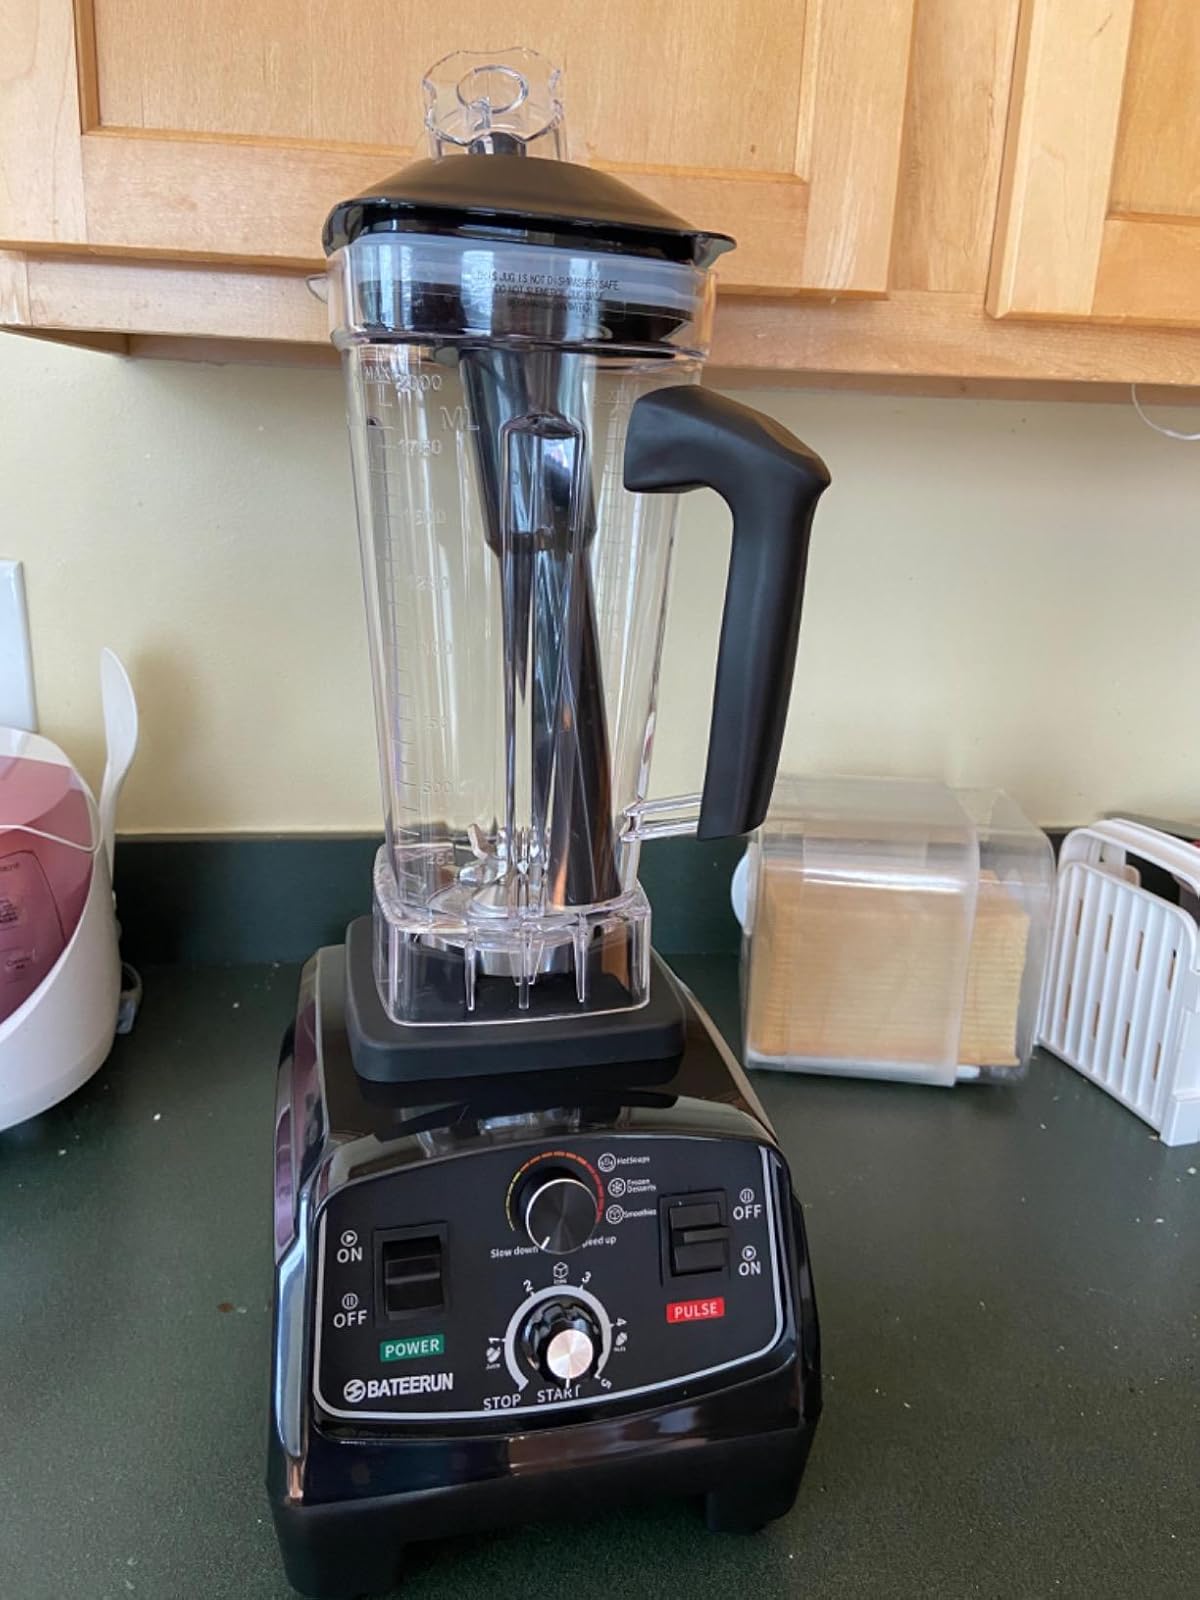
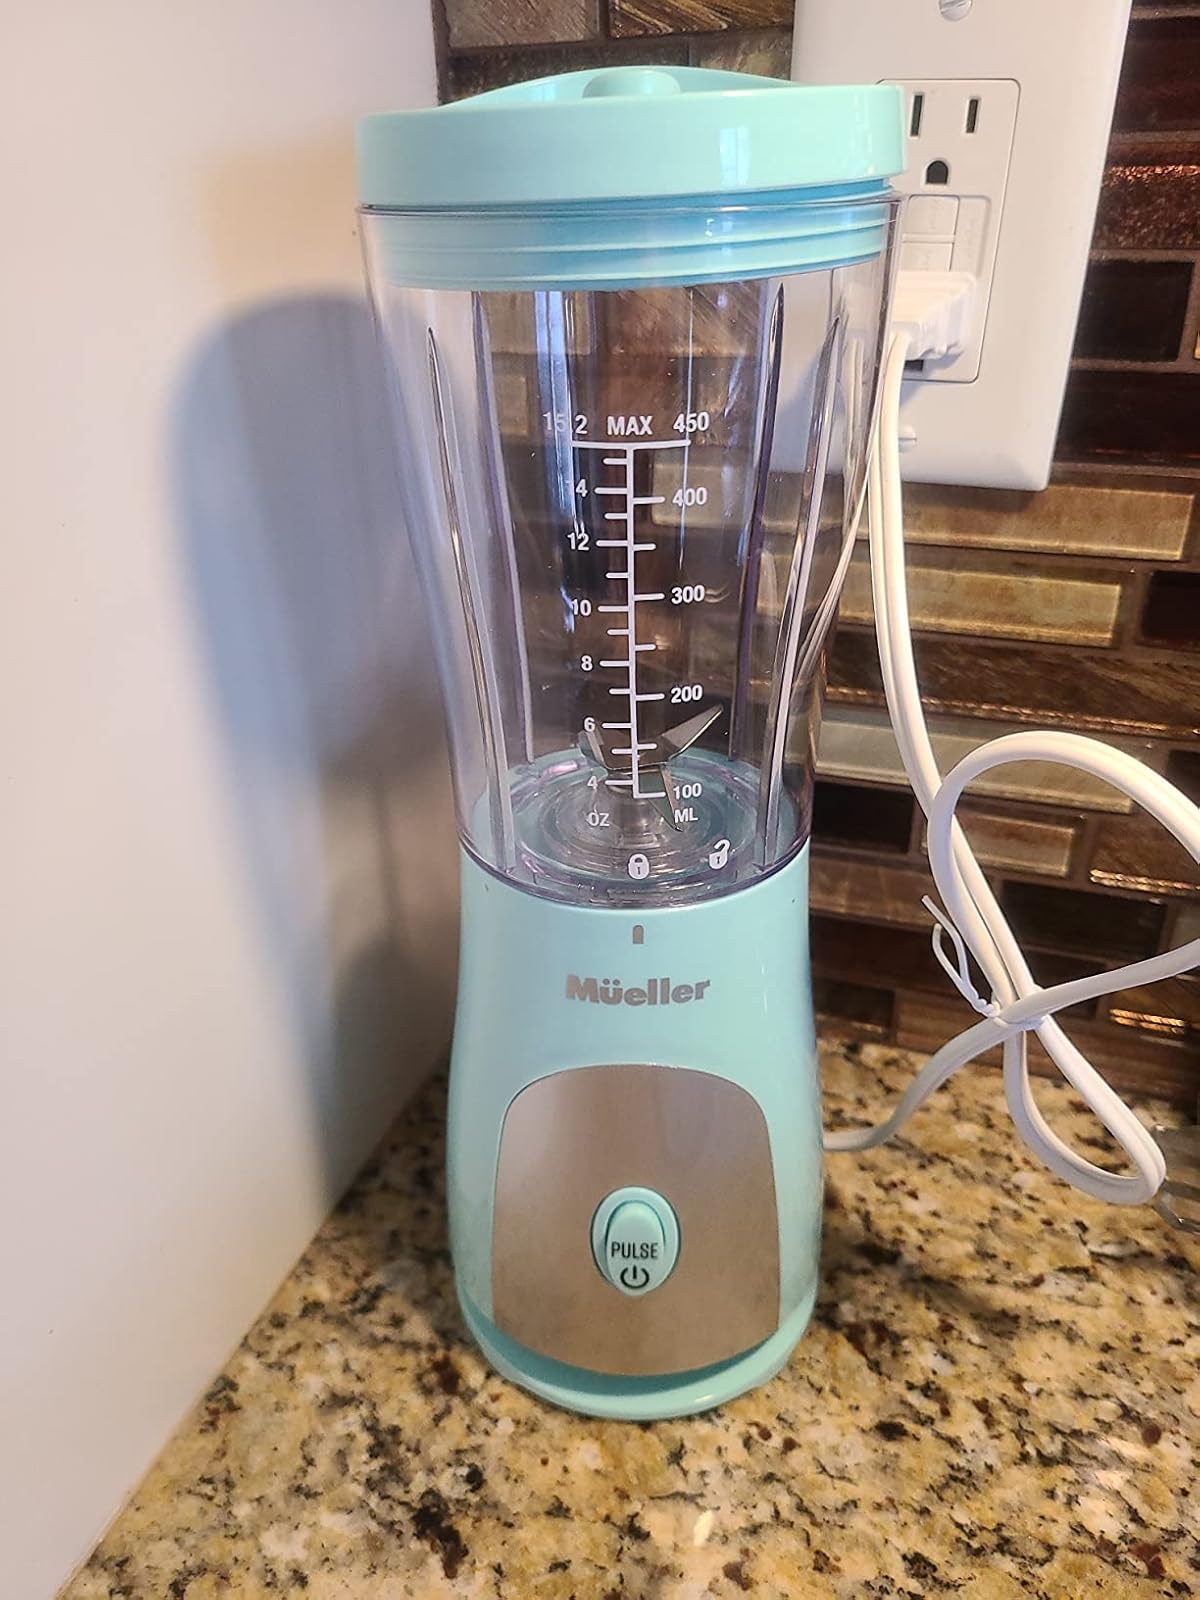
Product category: items_blender
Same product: no